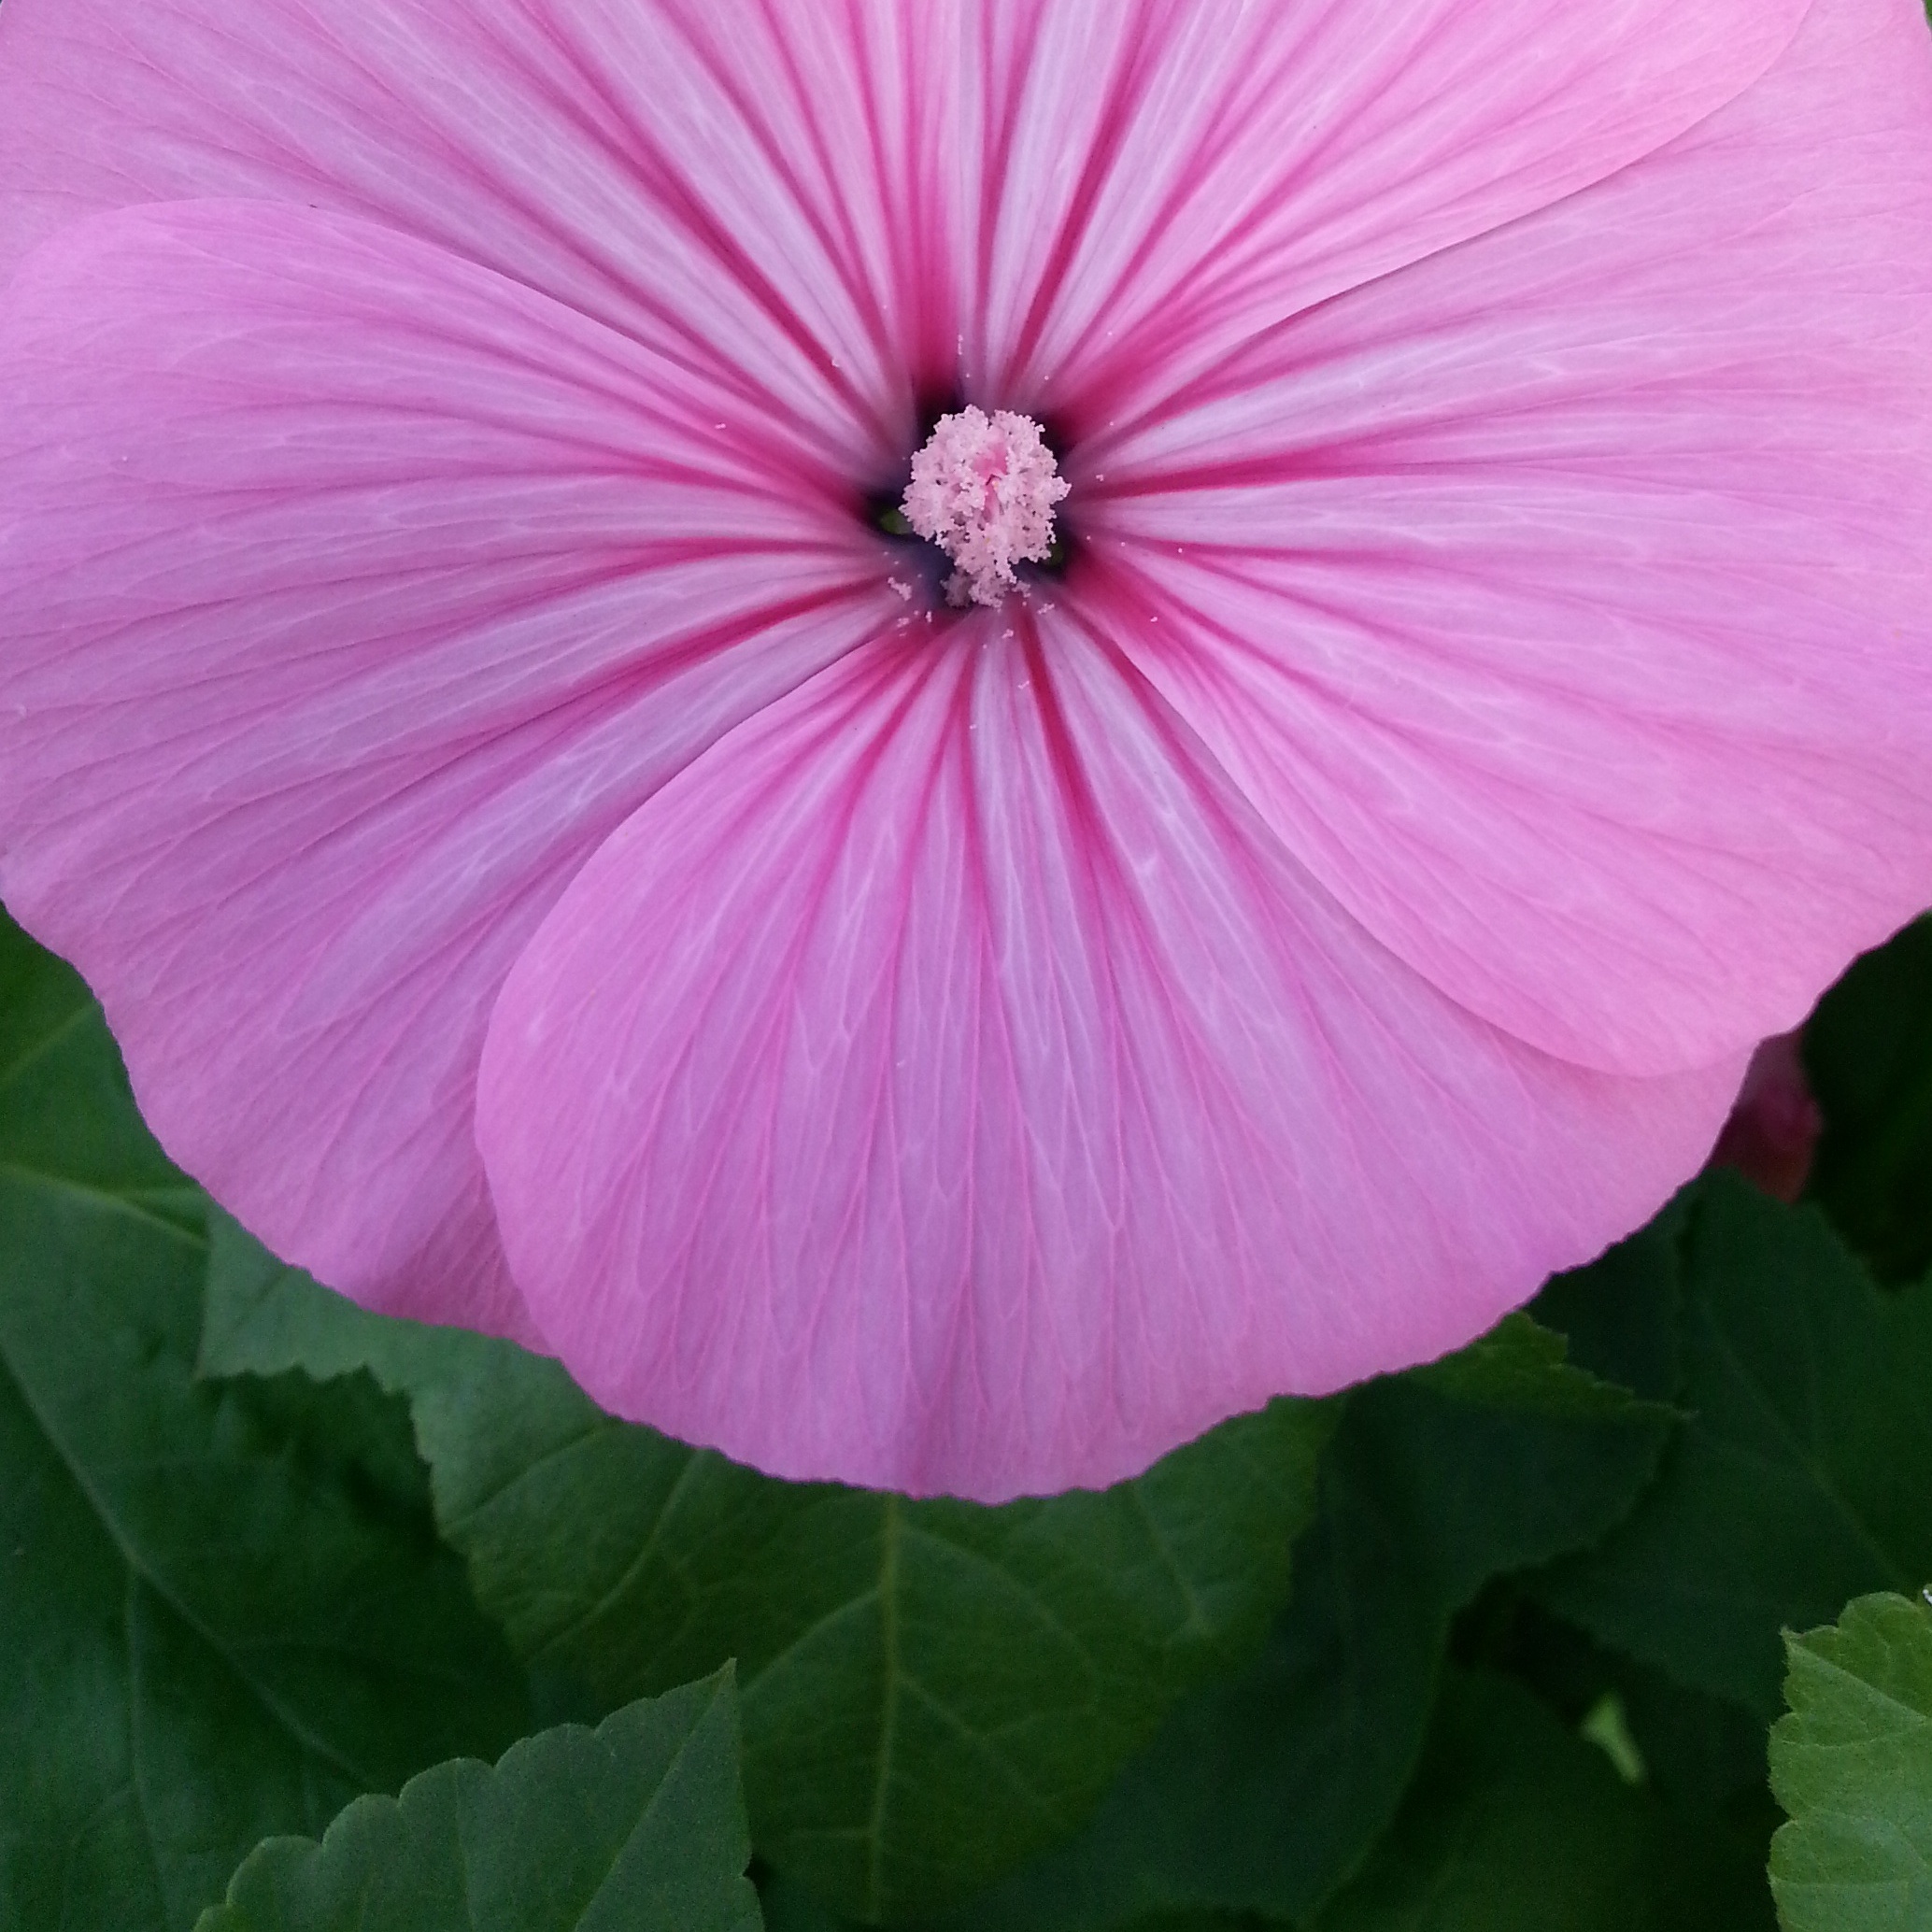
plant, flower, petal, bloom, garden, pink, flora, beautiful, dacha, gentle, pink flower, macro photography, vegetable garden, flowering plant, annual plant, plant stem, land plant